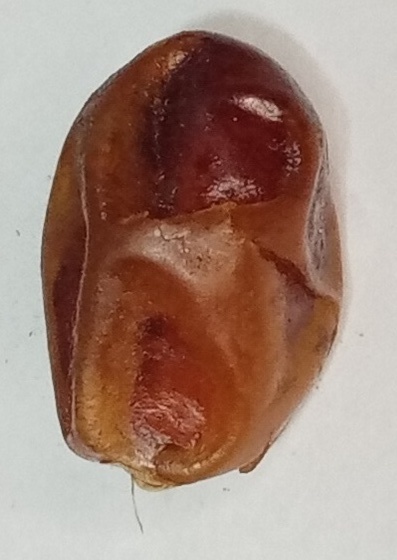
Variety: aseel
Size: medium
Grade: grade-1